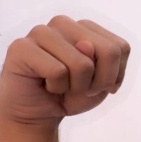
ASL sign: N